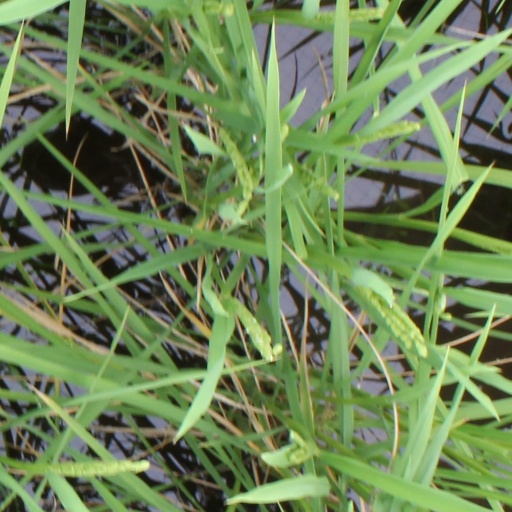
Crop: rice